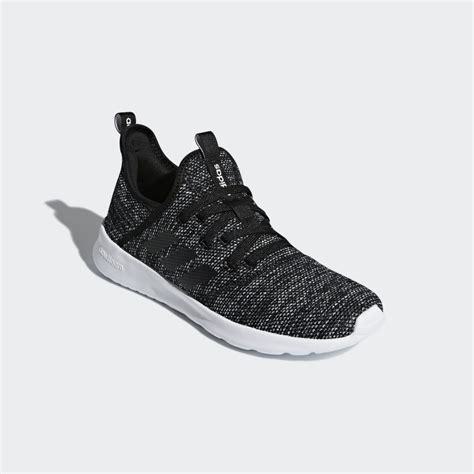
Brand: Adidas
Model: Cloudfoam Pure